Trinity, Jersey

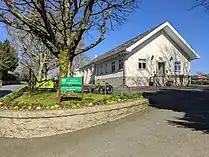
Trinity Parish Hall

The parish is a first-level administrative division of the Bailiwick of Jersey, a British Crown dependency. The highest official in the parish is the of Trinity. The incumbent office holder is Philip Le Sueur, who has held the office since 2014. The parish administration is headquartered at the Parish Hall next to the parish church.